Roland (missile)

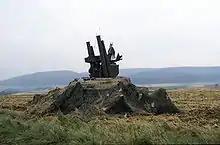
A Roland 2 missile system on the Marder 1 tracked chassis seen under camouflage netting during exercise in 1985.

Current systems are capable of launching Roland 2, Roland 3 or VT1 missiles. Roland's latest upgraded versions have limited ability to counter incoming low radar cross-section munitions (large-caliber heavyweight rockets).